Missouri Route 571

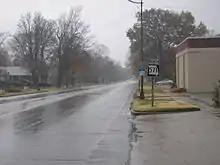
Route 571 heading northbound on a rainy day in Carthage.

Route 571 begins at a fork from the right-of-way of I-49 and US 71 (Trooper Charles P. Corbin Memorial Highway) southbound. The designation follows South Grand Avenue, a commercial strip into a roundabout with Airport Drive before continuing northwest as Fairlawn Avenue. After turning back to the north, the designation changes once more to South Garrison Avenue. About up the road at the intersection with West Central Avenue (Route 96), Route 571 turns westward, creating a concurrency. The two highways create a commercial strip down West Central, crossing under the railroad near North Parsons Street. Route 571 terminates at an interchange with I-49/US 71 (Trooper Charles P. Corbin Memorial Highway) in Carthage, Missouri, which also serves as the eastern termini for Interstate 49 Business (BL I-49) and Route 171. Route 96, which is concurrent with Route 171 and BL I-49, continues eastward along West Central Avenue.